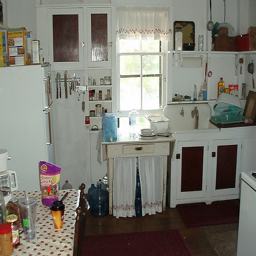
A refrigerator and a table in a kitchen.
The large kitchen has many dishes and cups on the counter.
A kitchen with a stove, a sink, a refrigerator, and a table and chair.
A white country kitchen that is comfortable and inviting.
a kitchen with stuff on the counters being lived in